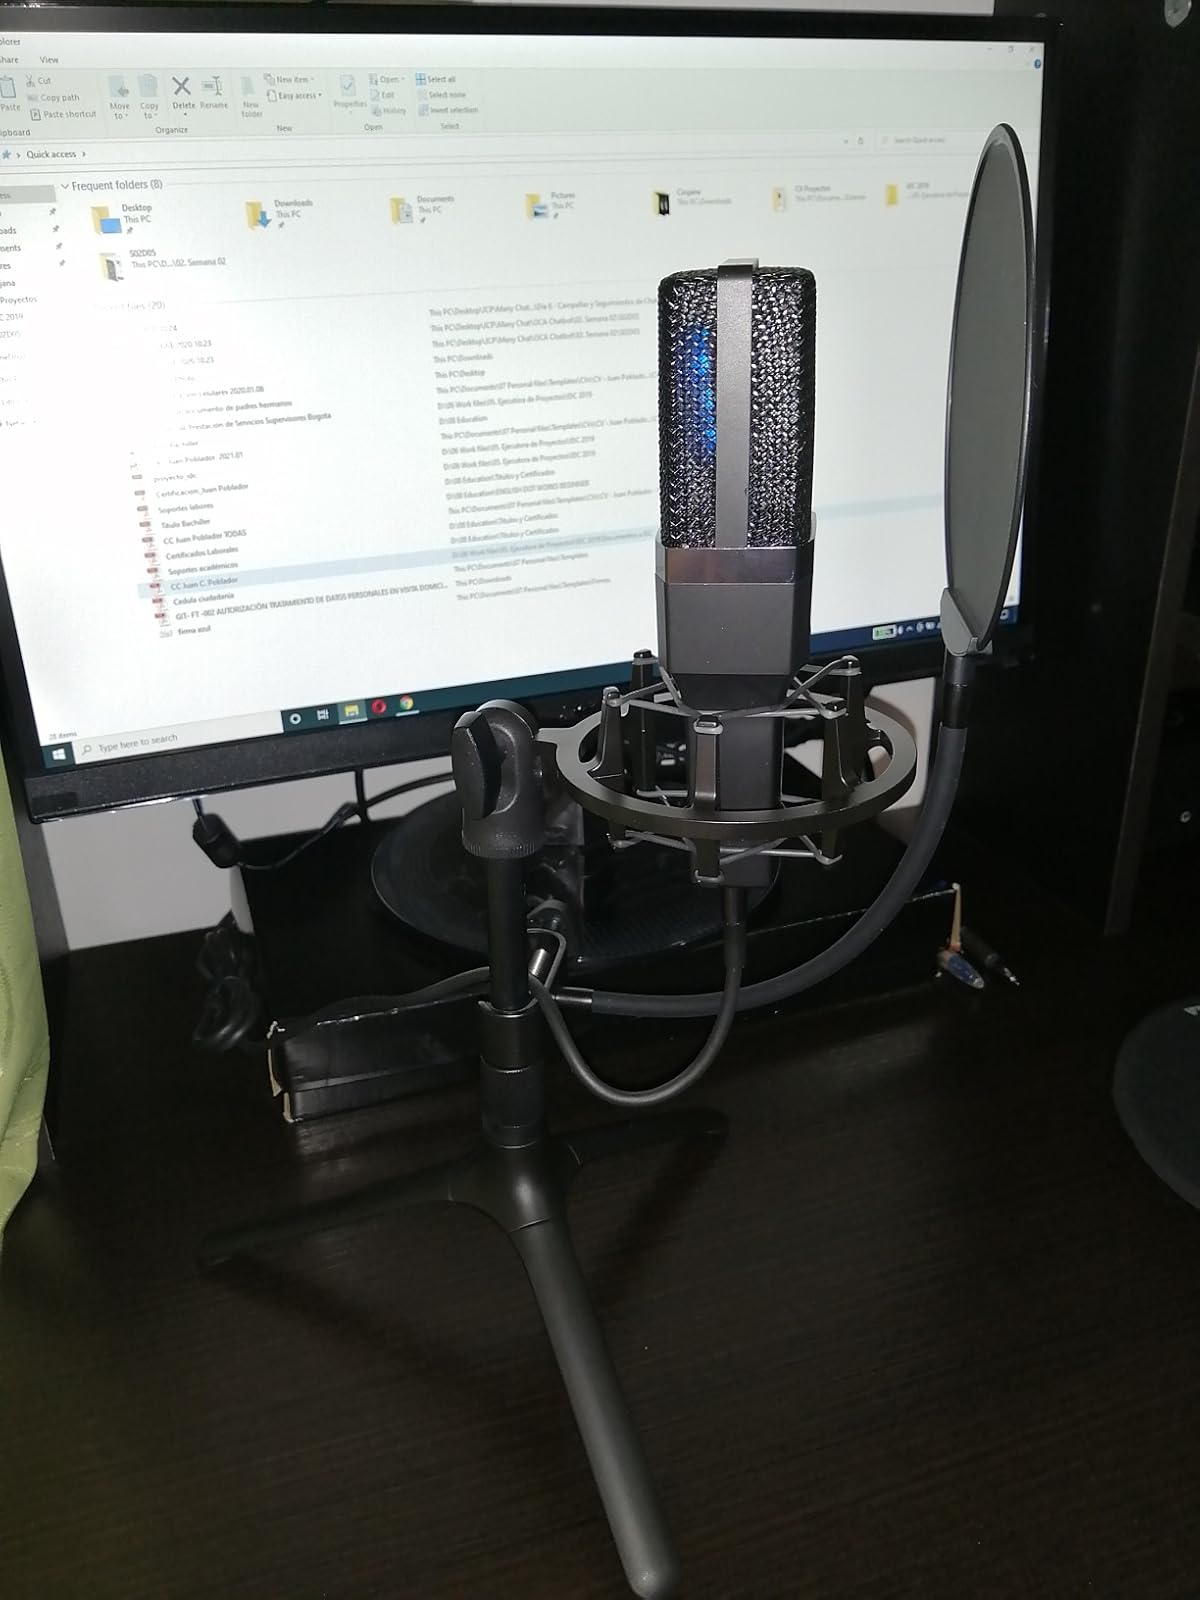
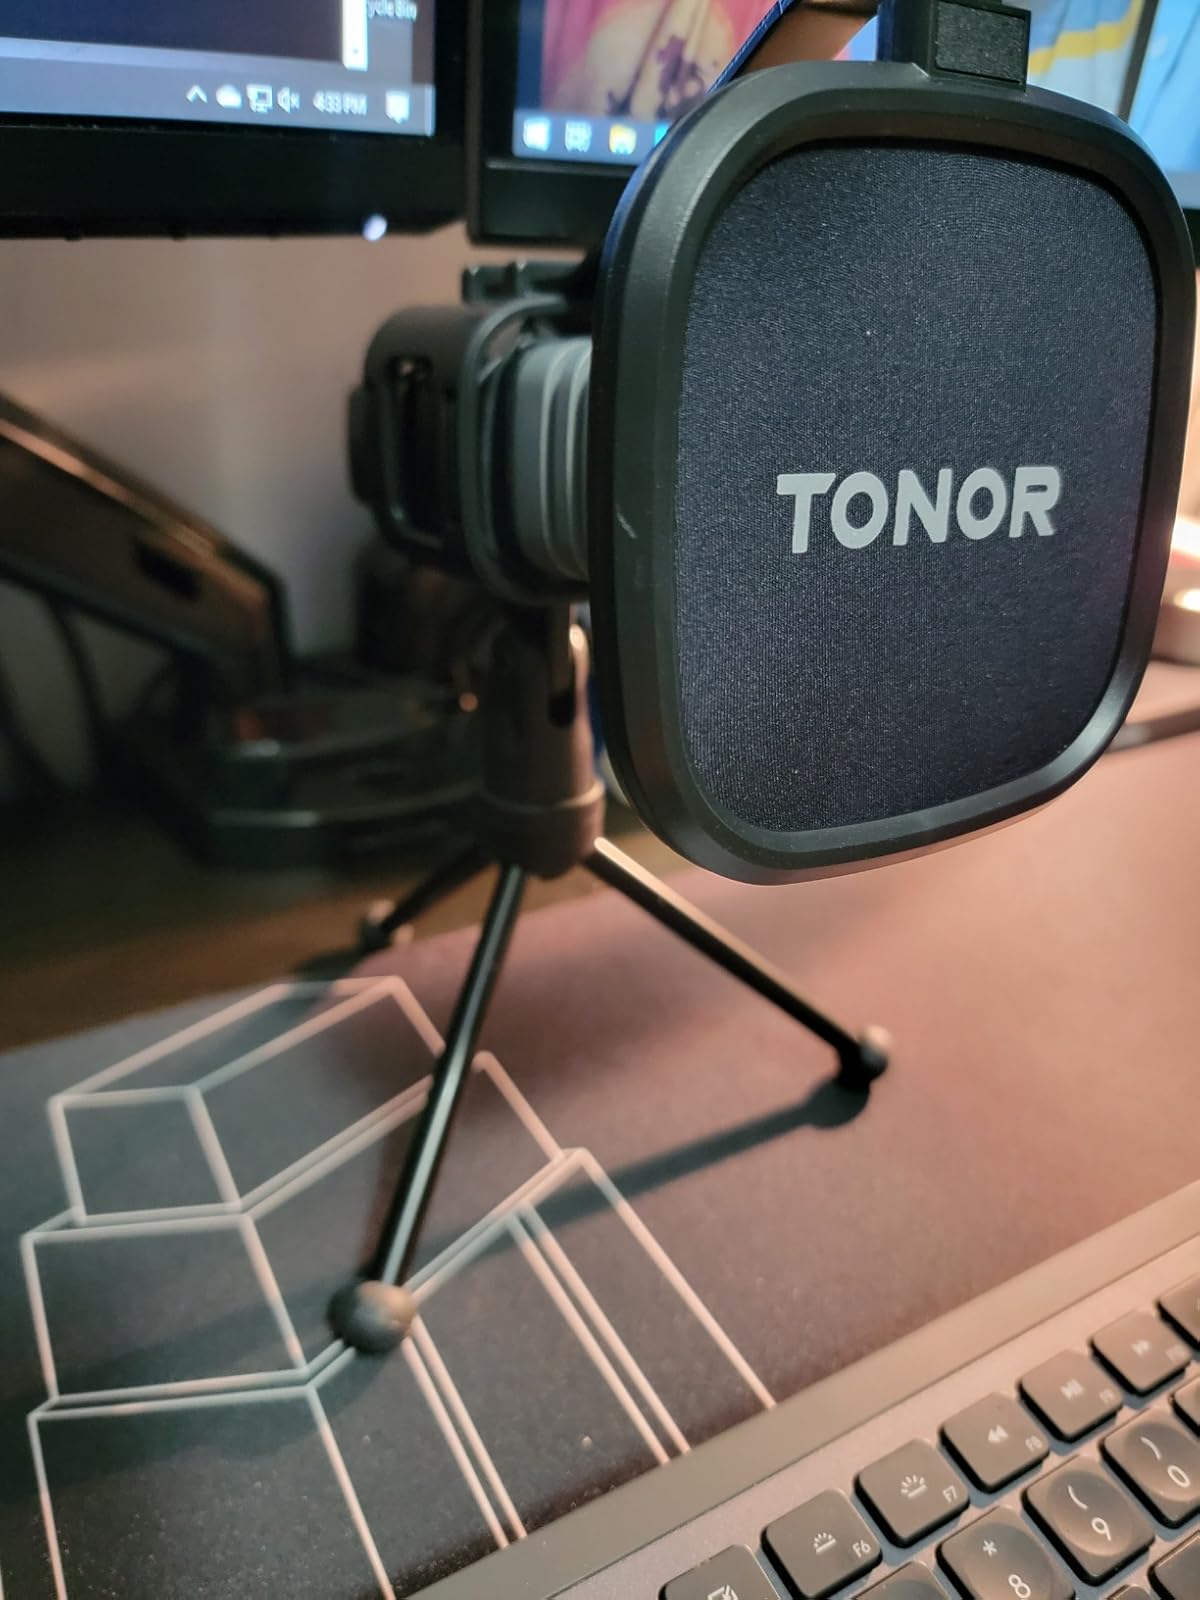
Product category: microphone
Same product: no